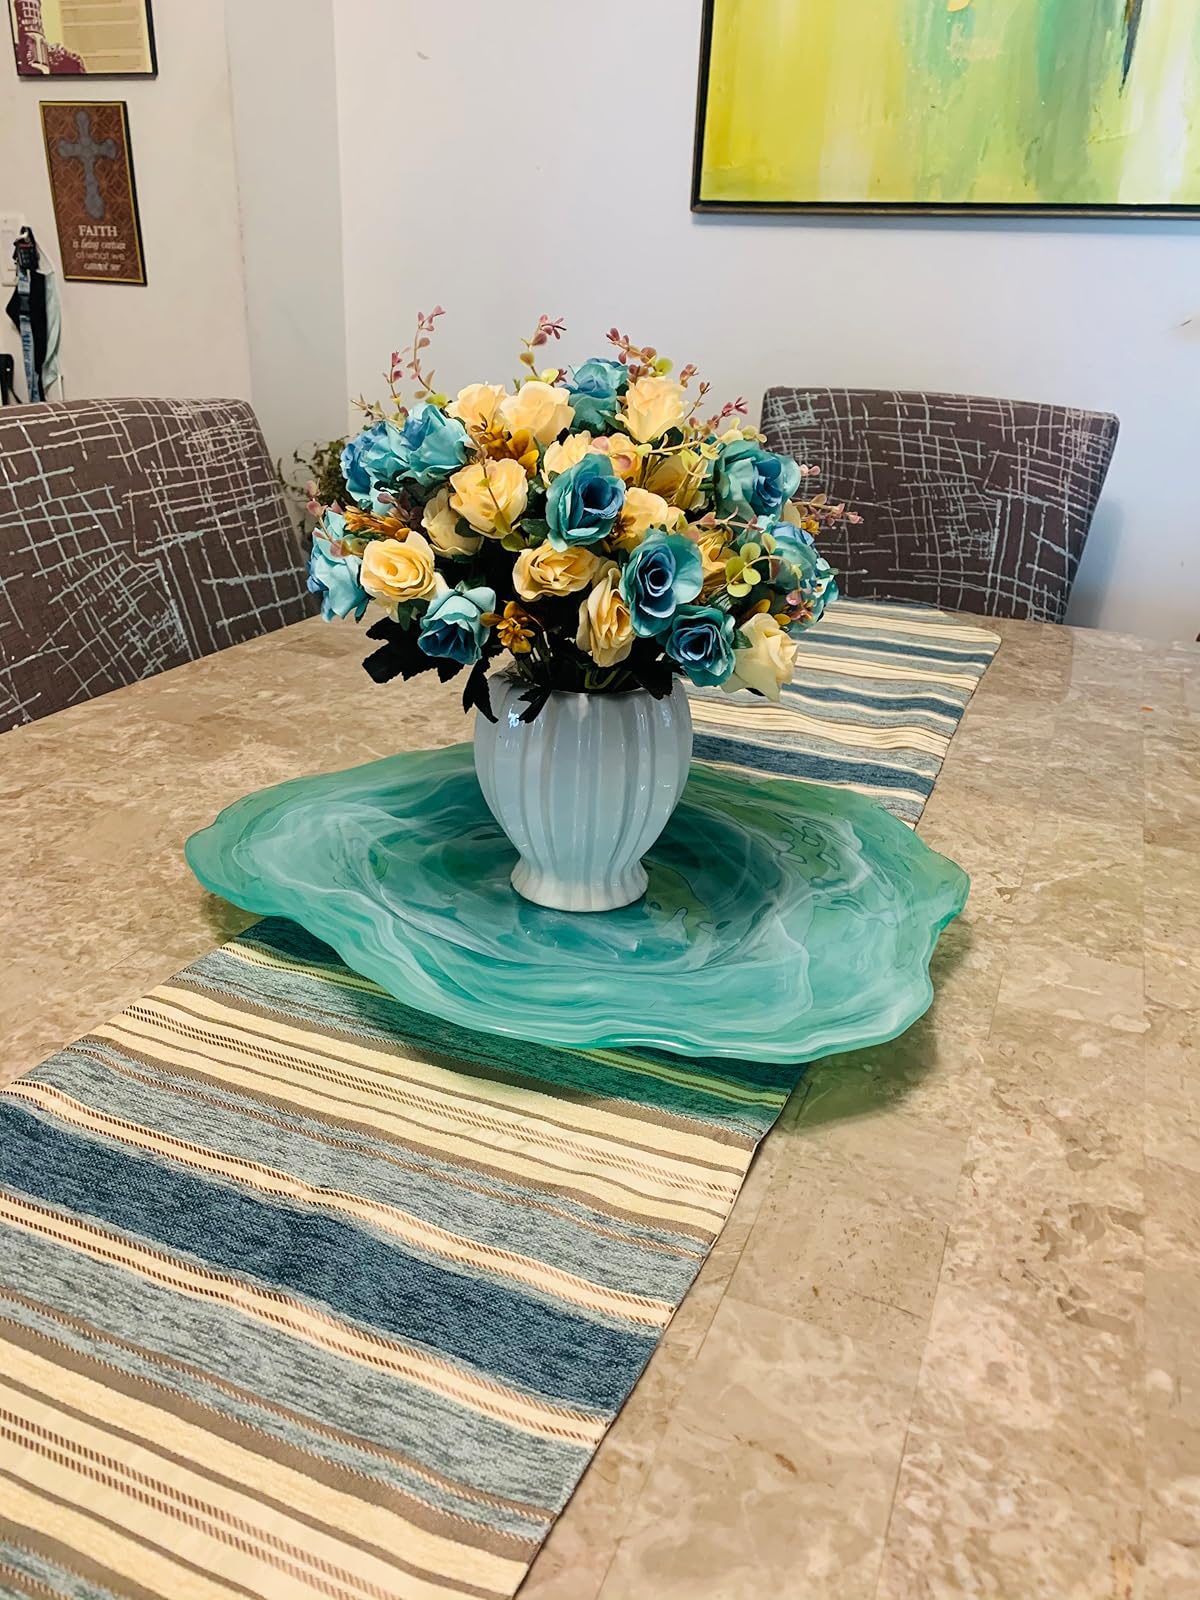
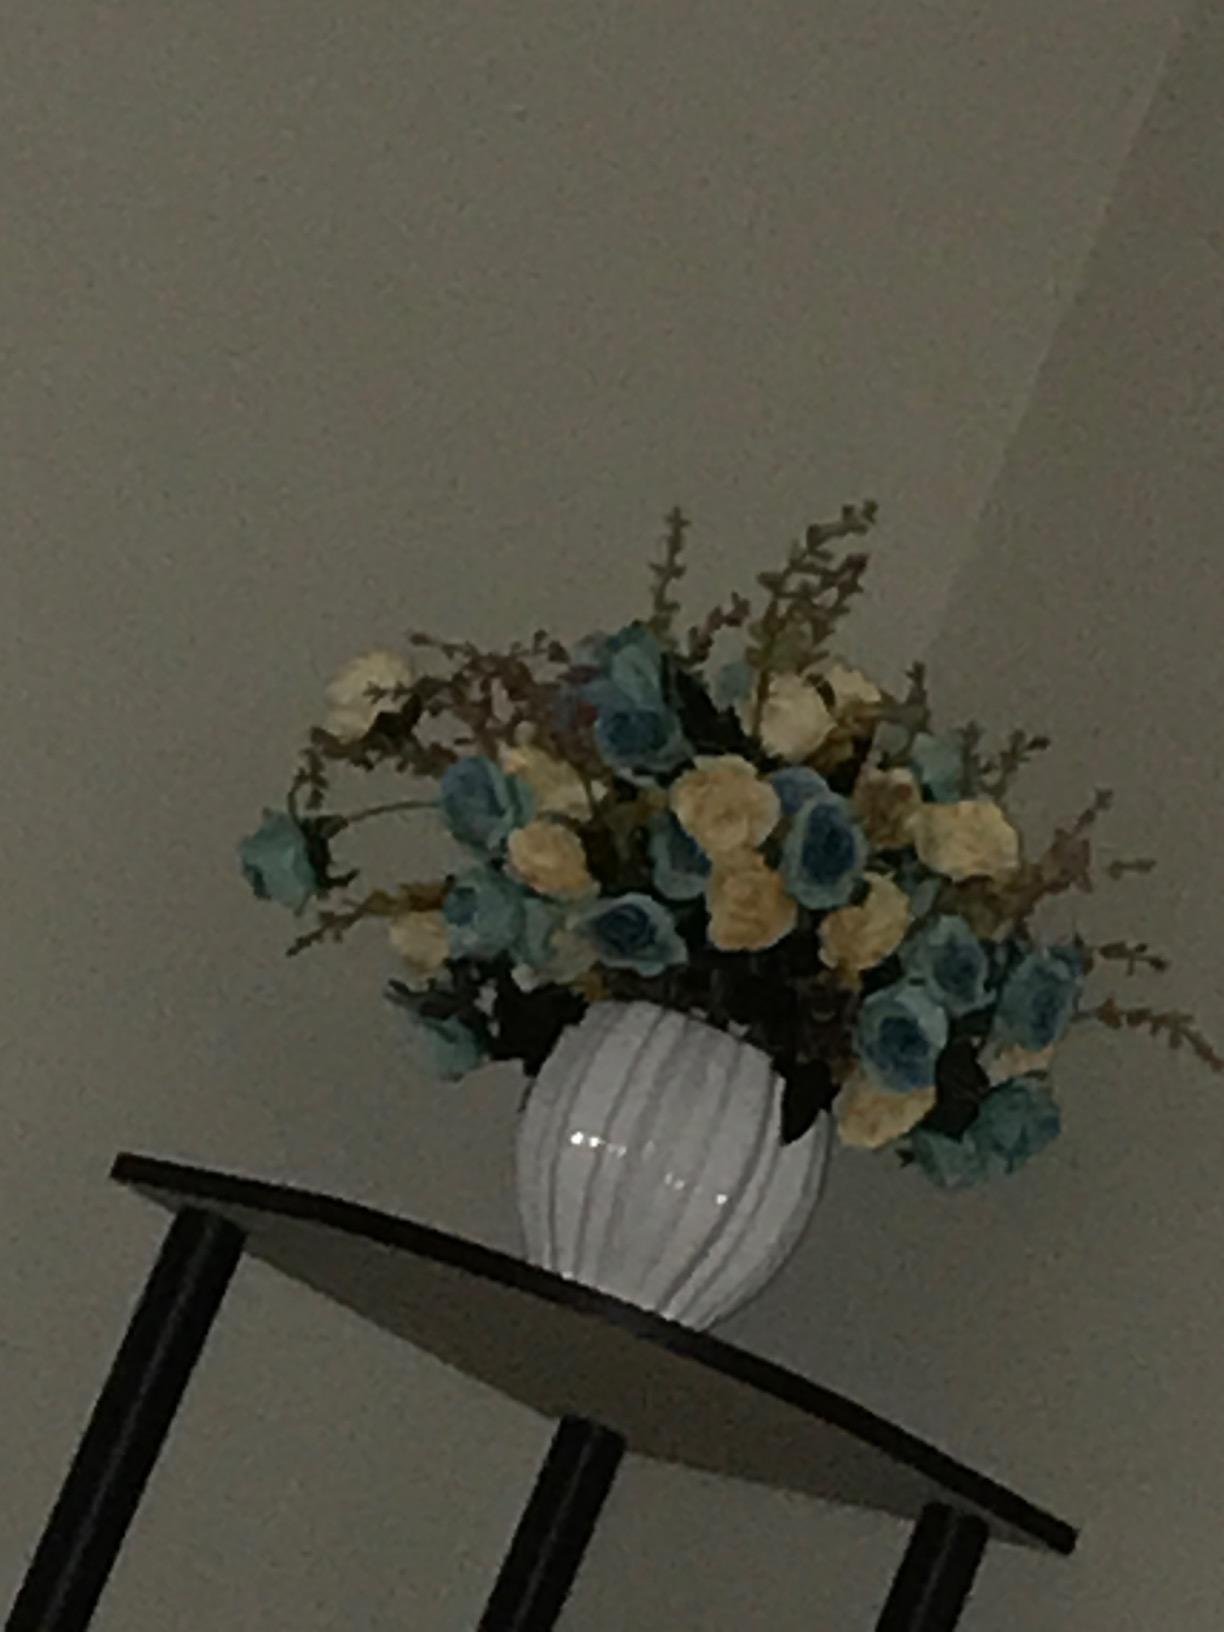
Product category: vase
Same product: yes